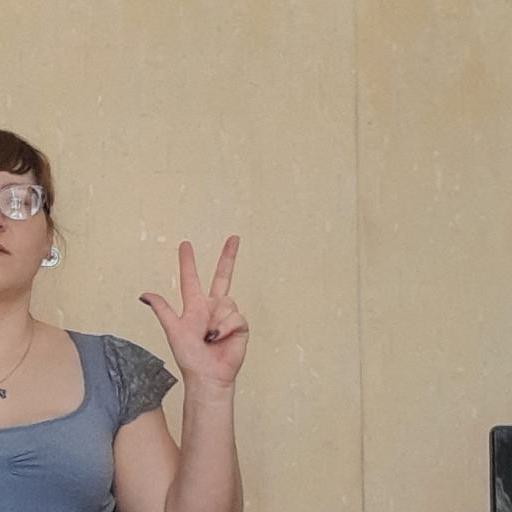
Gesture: three2